Players Bonded Warehouses (Nottingham)

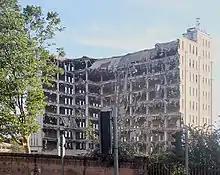
Final demolition of Players Bonded Warehouses (geograph 7228418)

Players Bonded Warehouses are a major former group of warehouses in Nottingham which were used by John Player & Sons for the bonded storage of tobacco. The buildings were completed in 1939, and were in use until operations ceased in 2016. The site was purchased by the University of Nottingham, with demolition beginning in summer 2017. During their existence buildings were a major landmark in west Nottingham, forming "a "gateway" on the west side of the city".